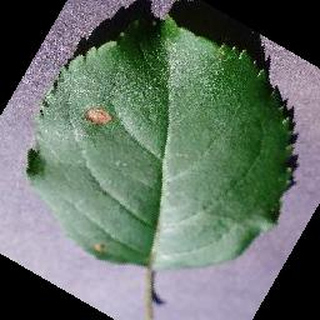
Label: apple_black_rot